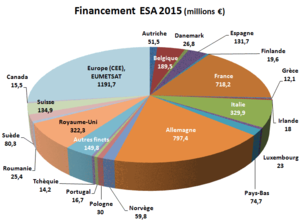
Budget 2015 de l'Agence spatiale européenne
L’Agence spatiale européenne, le plus souvent désignée par son sigle anglophone ESA, est une agence spatiale intergouvernementale coordonnant les projets spatiaux menés en commun par une vingtaine de pays européens. L'agence spatiale, qui par son budget est la troisième agence spatiale dans le monde après la NASA et l'Administration spatiale nationale chinoise, a été fondée le 31 mai 1975. Les activités de l'agence couvrent l'ensemble du domaine spatial : les sciences avec l'astrophysique, l'exploration du Système solaire, l'étude du Soleil et la physique fondamentale ; l'étude et l'observation de la Terre avec des satellites spécialisés ; le développement de lanceurs ; les vols habités à travers sa participation à la Station spatiale internationale et à Orion ; la navigation par satellite avec le programme Galileo ; les télécommunications spatiales pour lesquelles l'agence finance la mise au point de nouveaux concepts ; la recherche dans le domaine des technologies spatiales. L'ESA participe également à des programmes spatiaux initiés par d'autres agences spatiales.